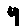
Label: 9